Tumble turn

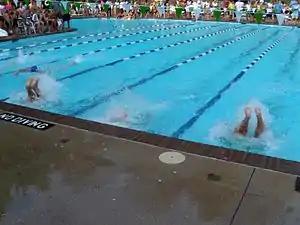
Swimmers performing tumble turns during a front crawl race

A tumble turn or flip turn is one of the turns in swimming, used to reverse the direction in which the person is swimming. It is done when the swimmer reaches the end of the swimming pool but still has one or more lengths to swim.